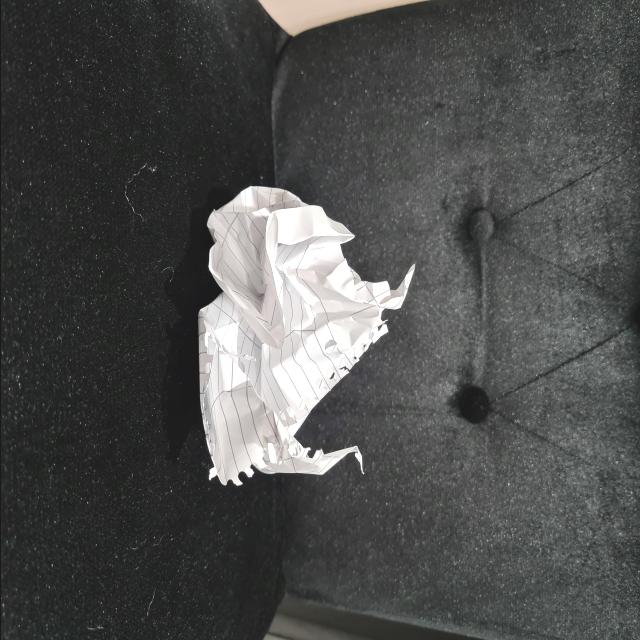
Label: tissues